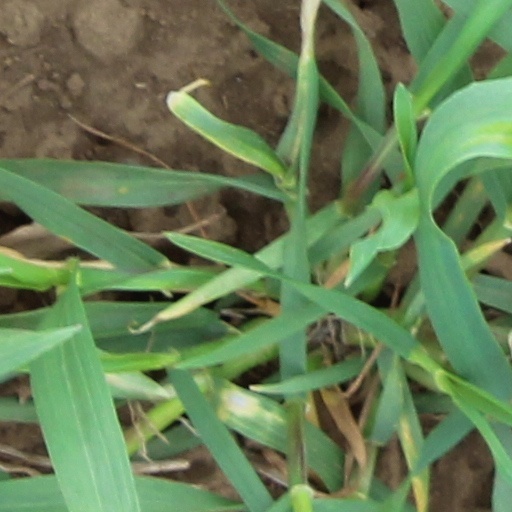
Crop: wheat